Saddle seat

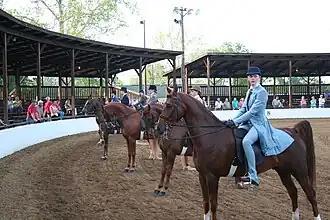
Lineup of a Saddle Seat class for American Saddlebreds, daytime "informal" attire

In the United States, the United States Equestrian Federation (USEF) creates and maintains the rules for most breeds shown in saddle seat competition.